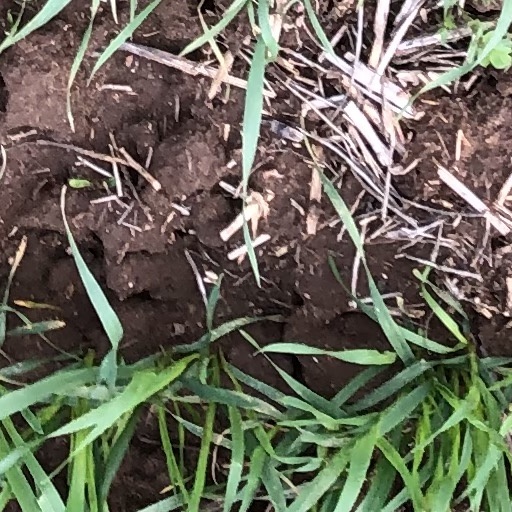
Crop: wheat